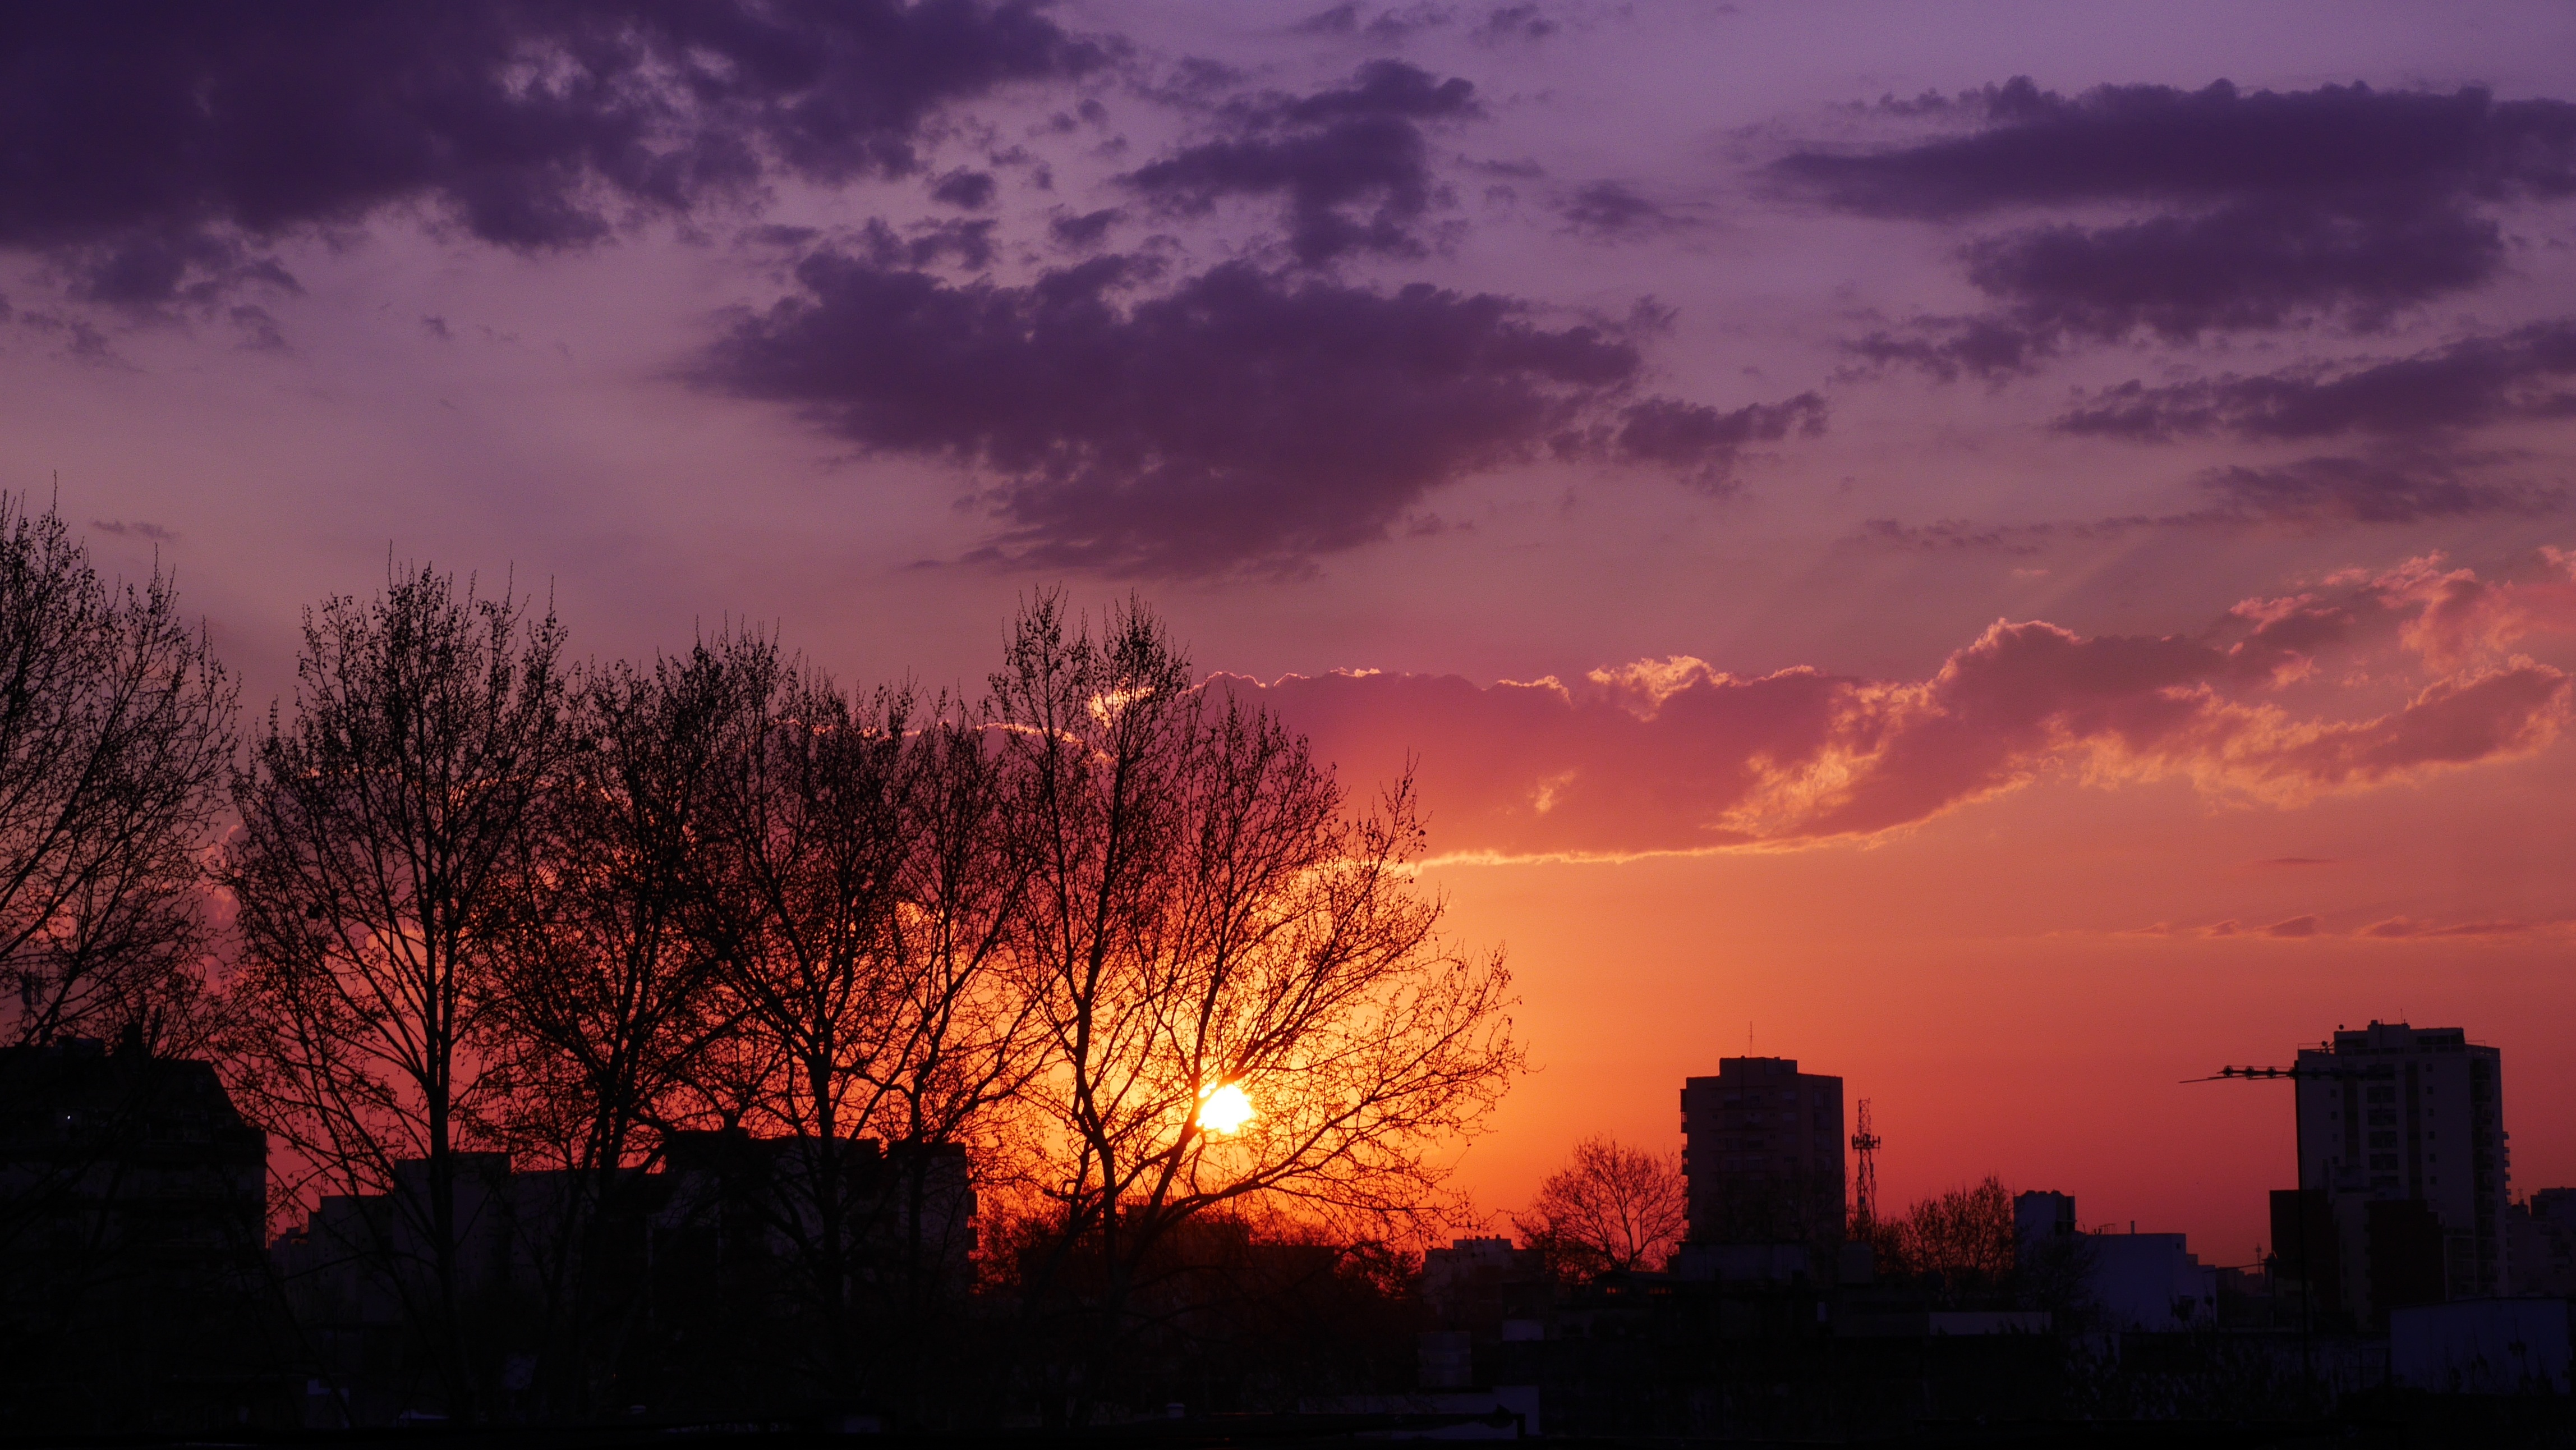
nature, cloud, sky, sun, sunrise, sunset, morning, dawn, atmosphere, dusk, evening, glow, solar, background, afterglow, evening glow, the night sky, atmospheric phenomenon, red sky at morning